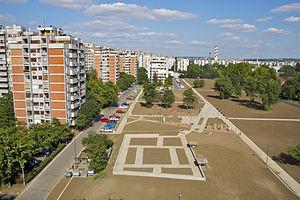
Le Blok 70 est un quartier de Belgrade, la capitale de la Serbie. Il est situé dans la municipalité de Novi Beograd.